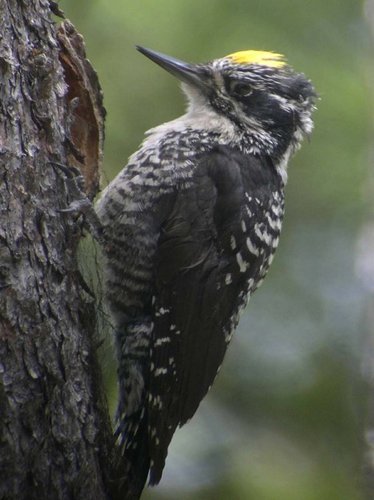
a black and white speckled bird with a yellow head.
this bird has a yellow crown, a pointed bill, and a spotted belly.
this bird has grey feathers with hints of white throughout it's body, white on it's throat and a yellow colored crown.
a small bird and a yellow spot on top of crown, and a long bill.
this long beaked bird has a white and black belly, mostly white wings, and a patch of yellow on its head.
the bird has a long black bill, a small yellow tuft on its crown, and a dark gray back with white stripes.
overall, this is a black and gray bird with a thick nape, a long gray bill, and a yellow crown.
this bird is black with white and has a very short beak.
this bird has a yellow crest and a white ring around its eye.
this bird is black and white in color, and has a black beak.
Species: American Three Toed Woodpecker